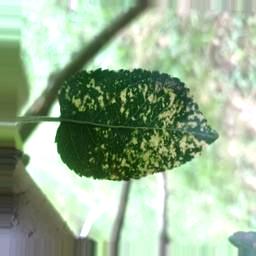
Label: Apple_Mosaic